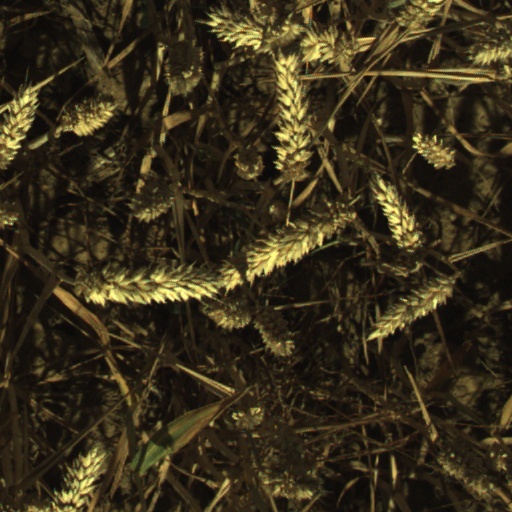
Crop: wheat